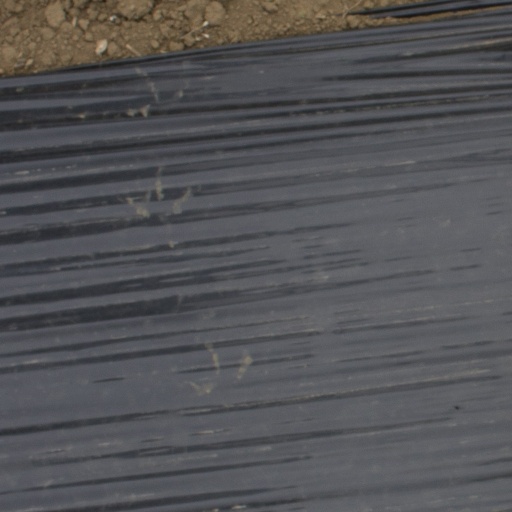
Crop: Jerusalem artichoke